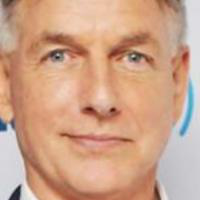
Age group: age 56-65